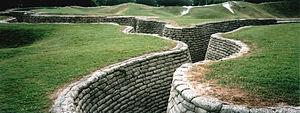
Le Tourisme dans le Pas-de-Calais.
Vimy est une commune française située dans le département du Pas-de-Calais en région Hauts-de-France.